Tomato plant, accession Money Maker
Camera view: tilt-top (135 deg); turntable rotation: 90 degrees
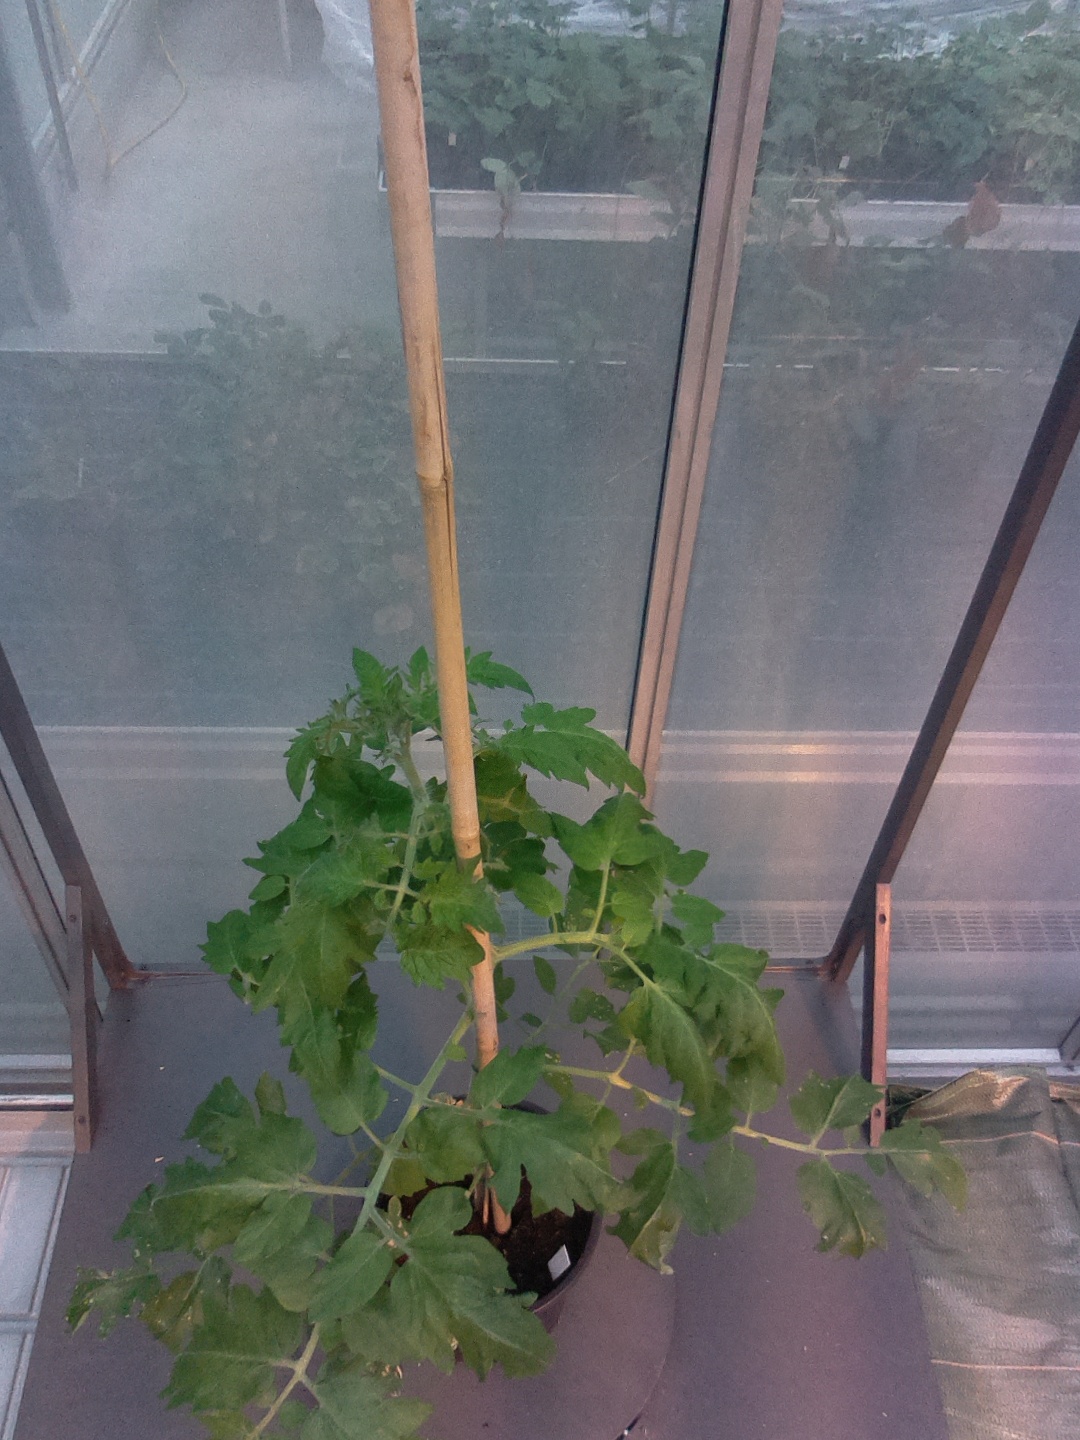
BBCH growth stage 60: First flowers open